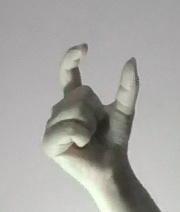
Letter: nun